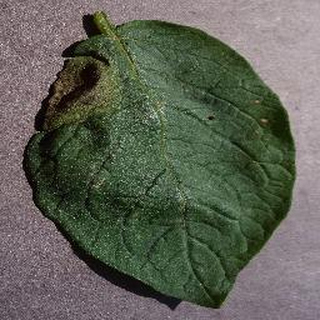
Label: potato_late_blight